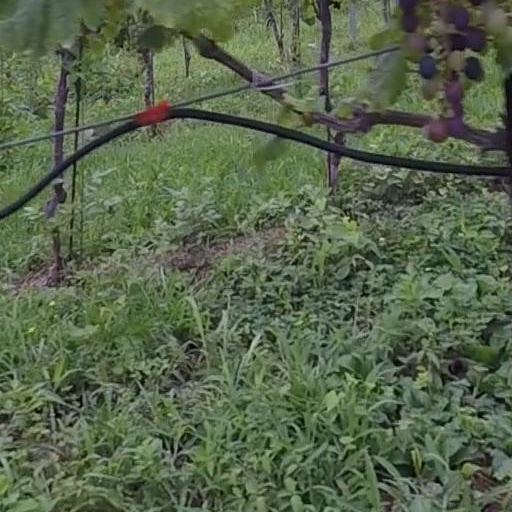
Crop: grape